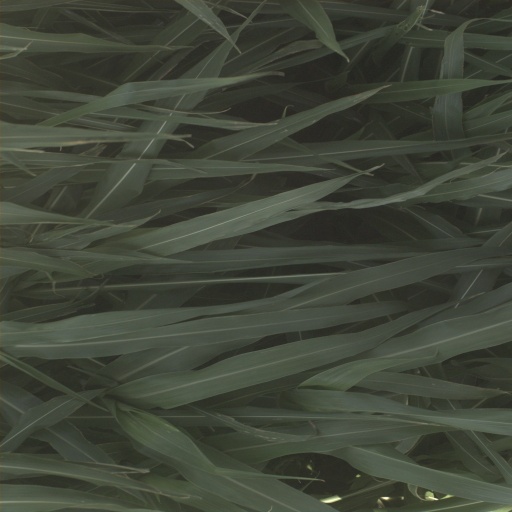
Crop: sorghum